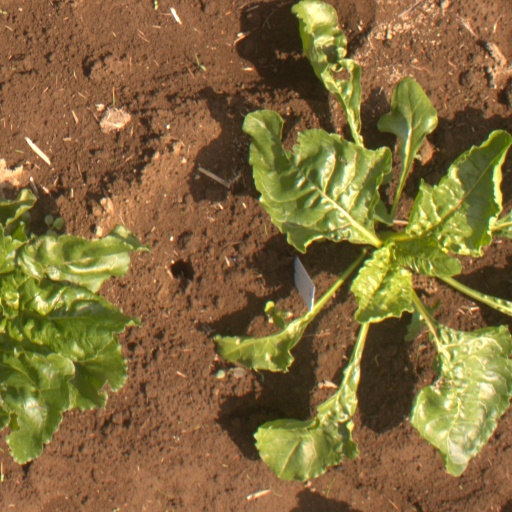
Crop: sugar beet